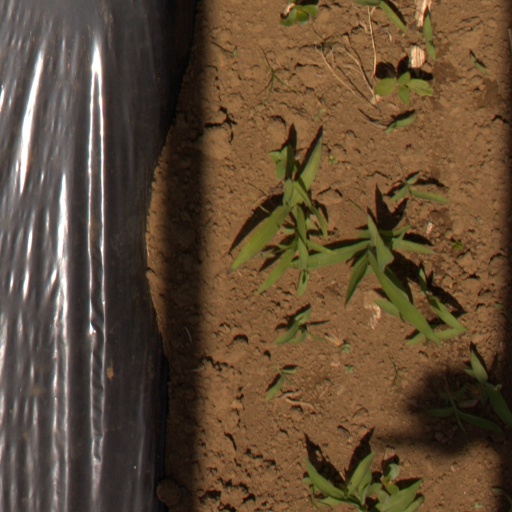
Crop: Jerusalem artichoke